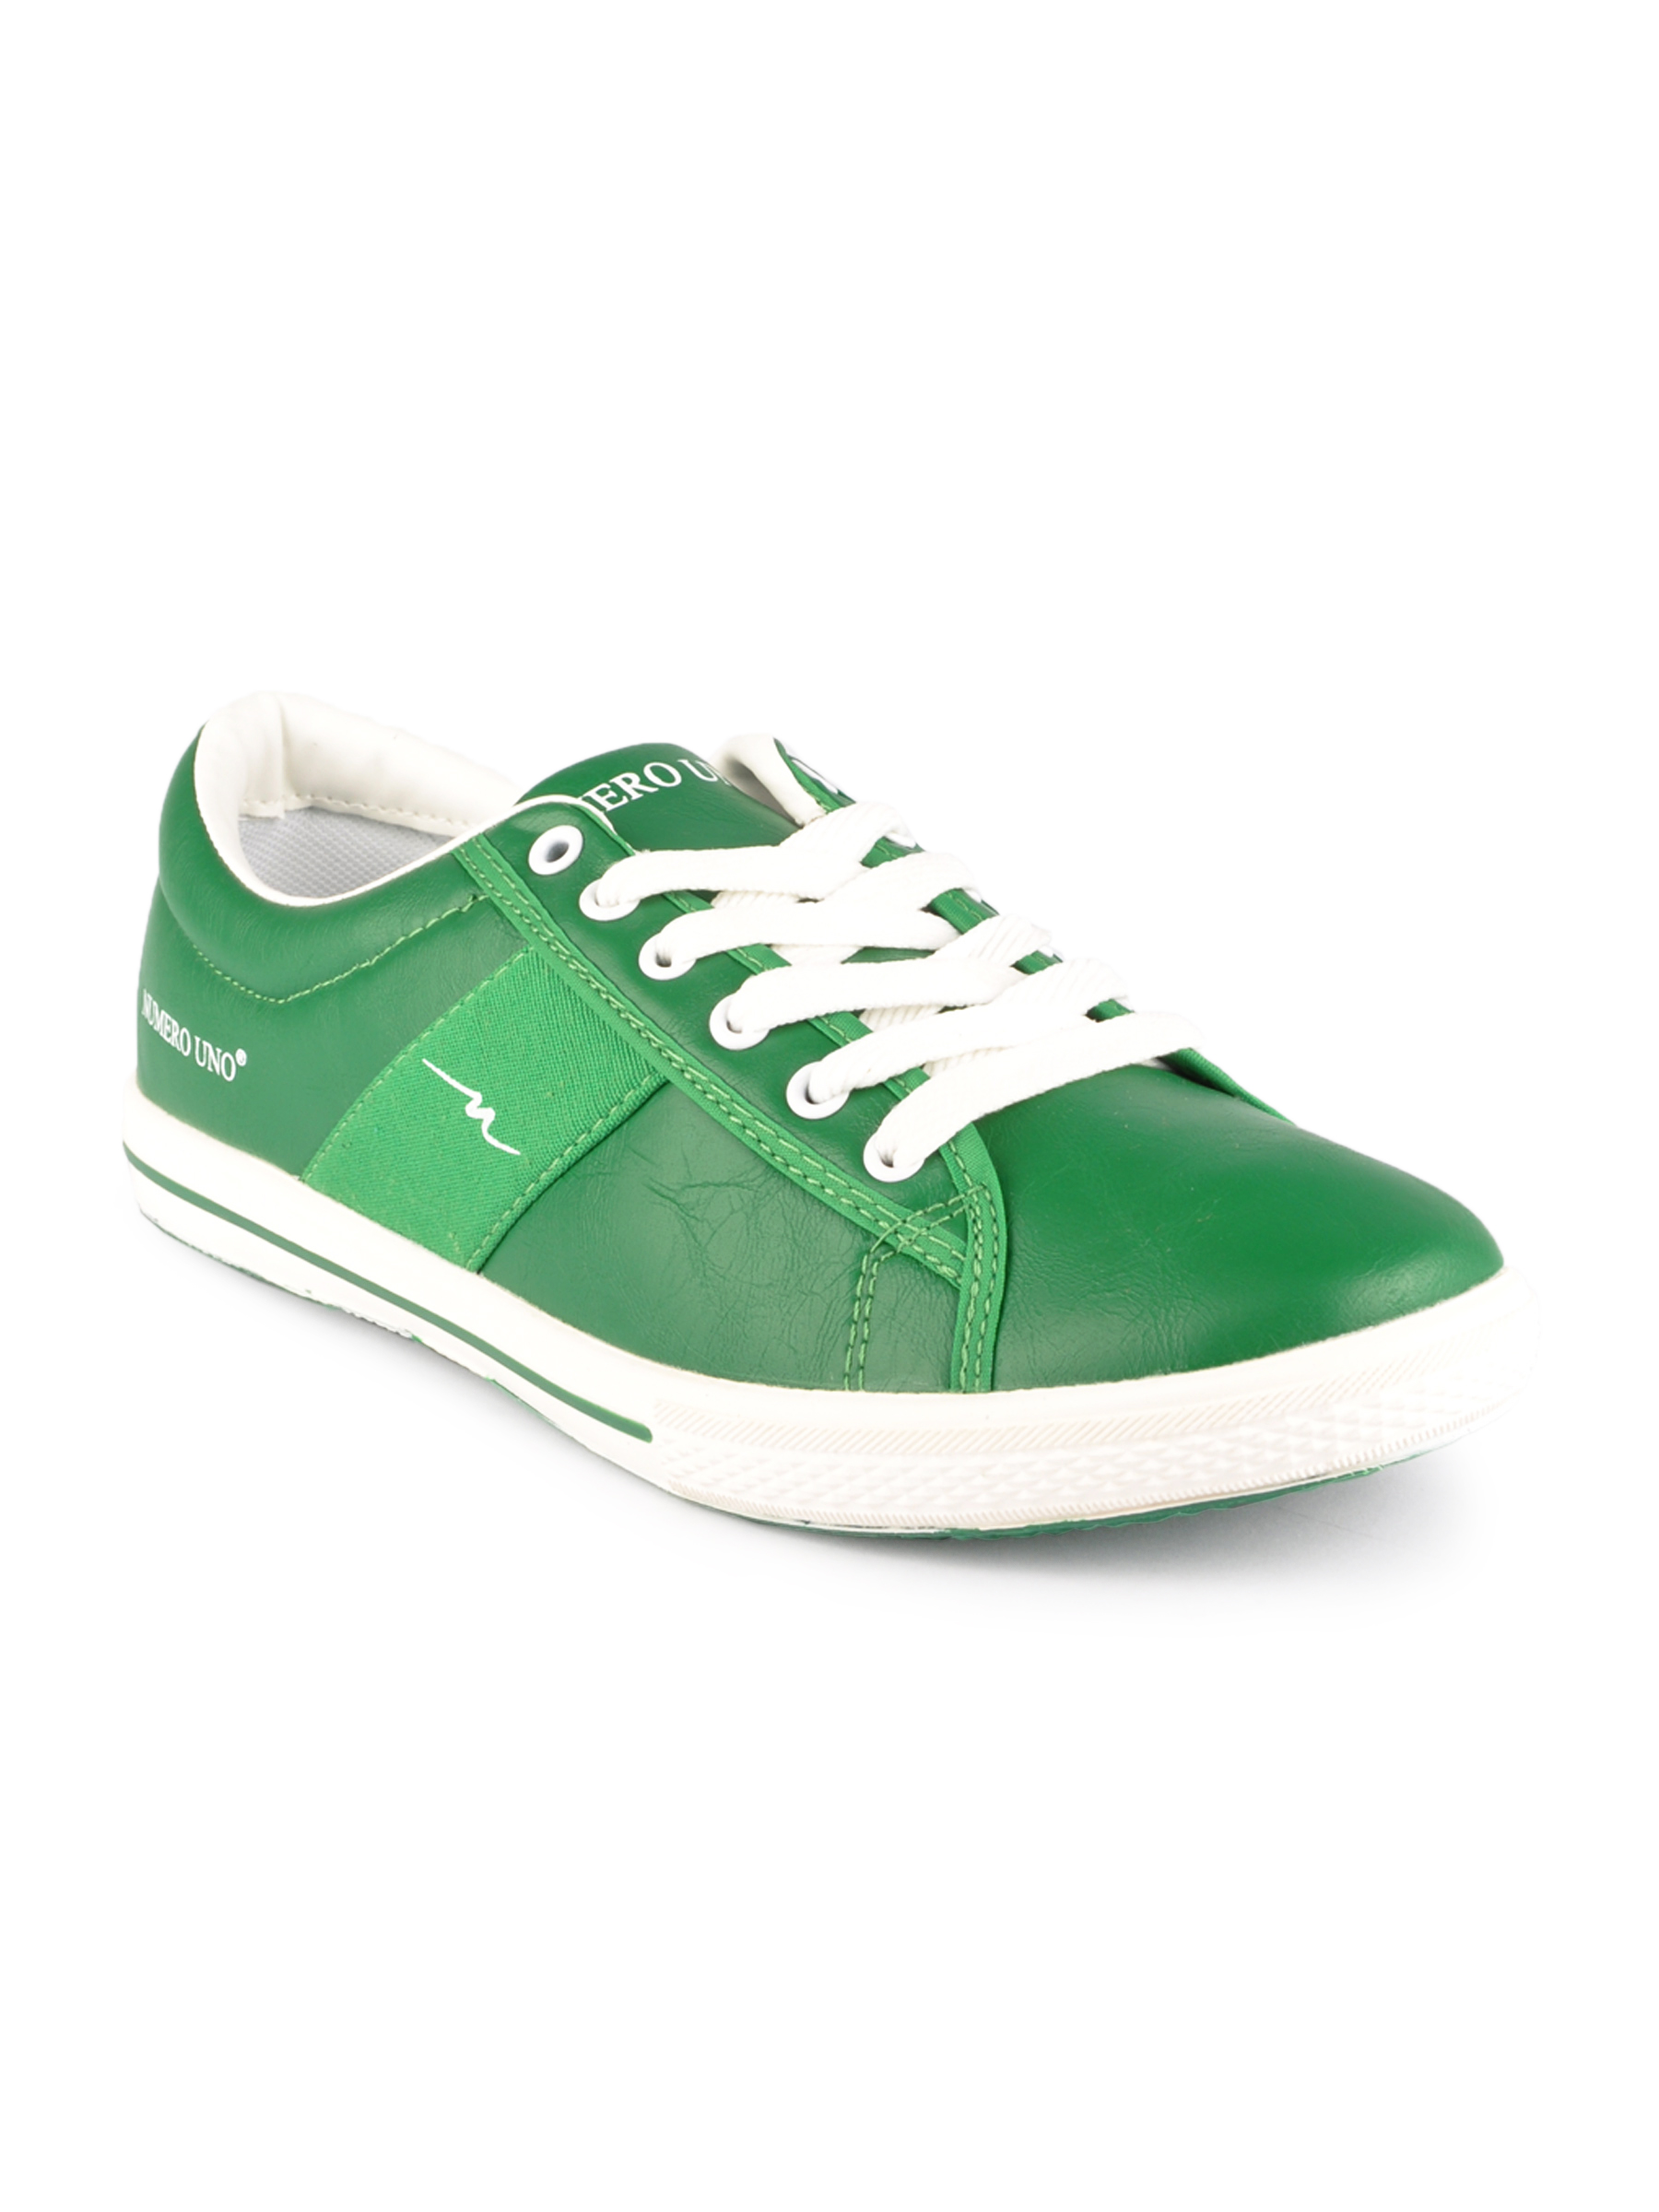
Numero Uno Men Green Casual Shoes
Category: Footwear / Shoes / Casual Shoes
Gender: Men
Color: Green
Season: Fall 2012
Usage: Casual